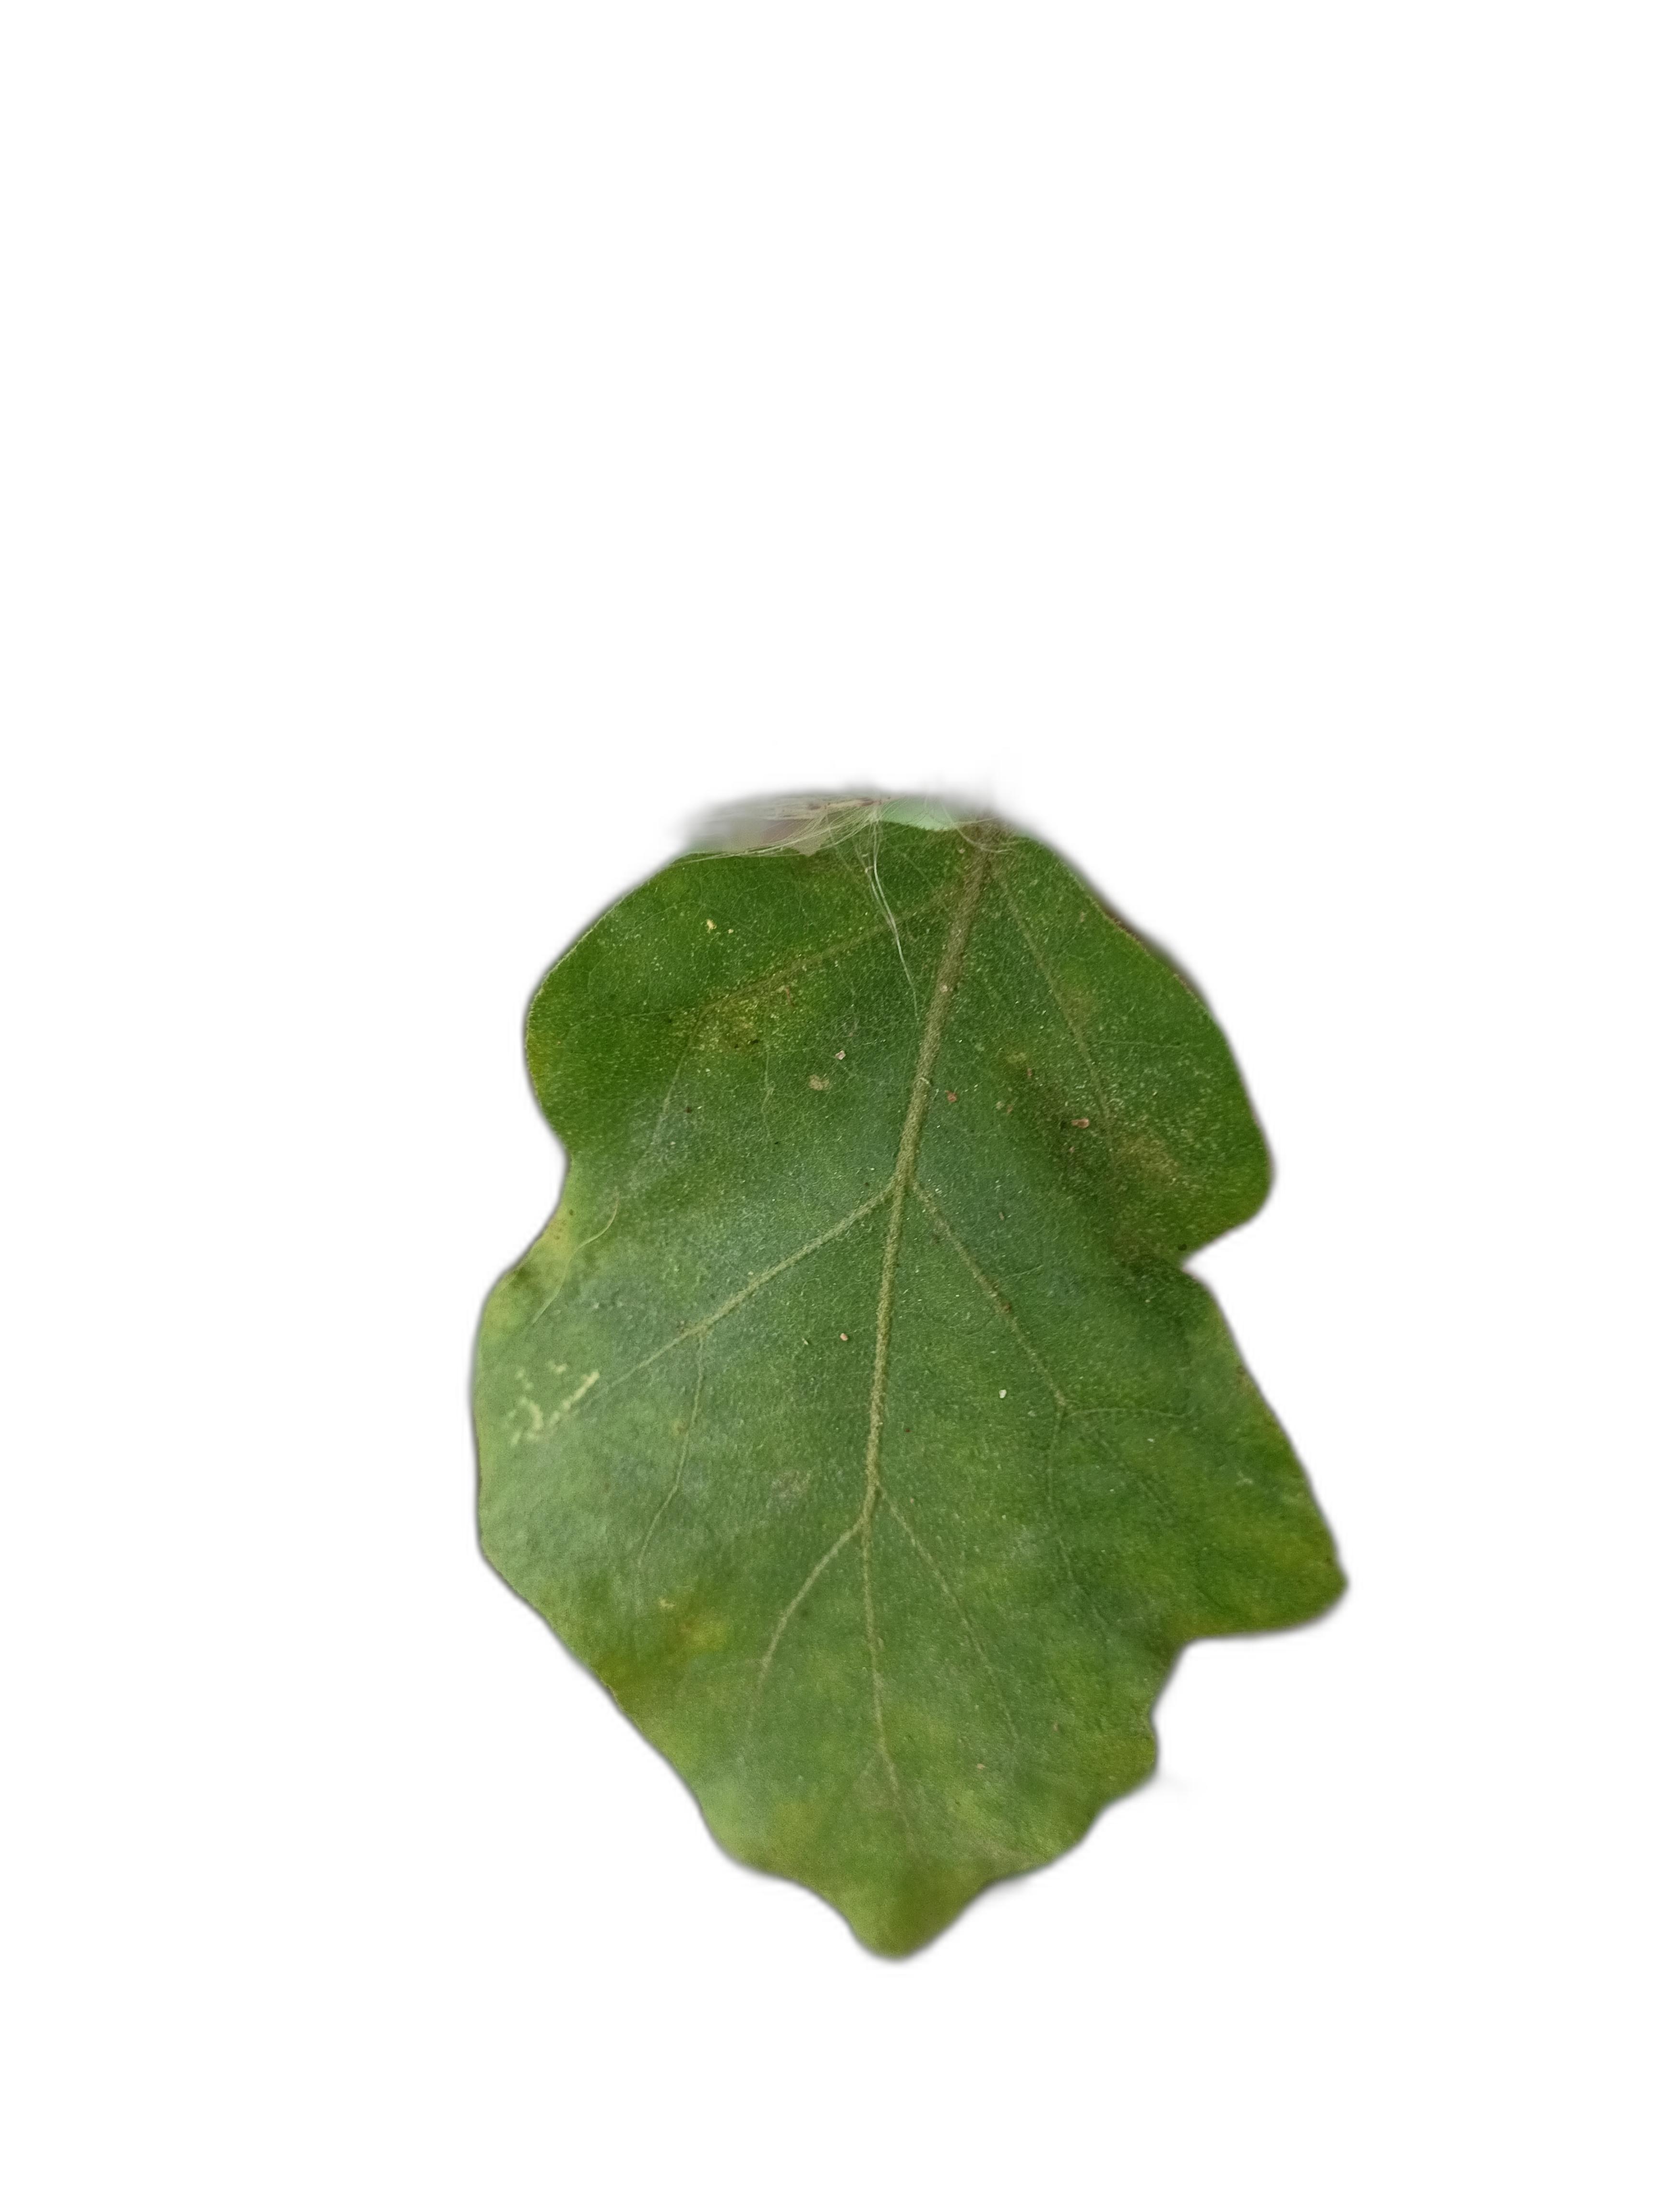
Label: Mosaic Virus Disease